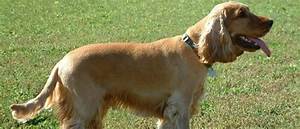
Label: dog